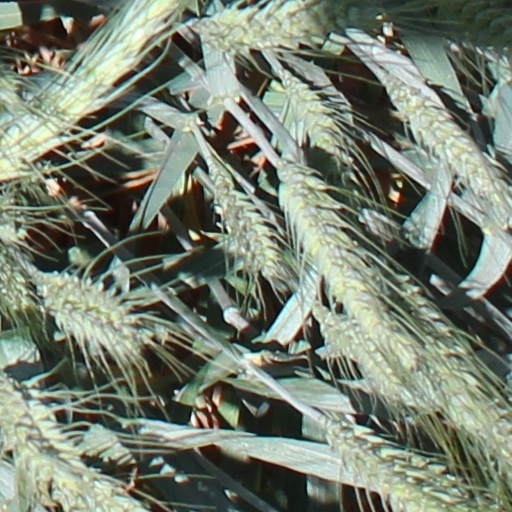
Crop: wheat